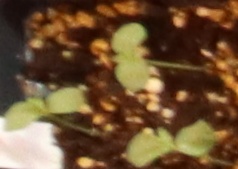
Label: Flax